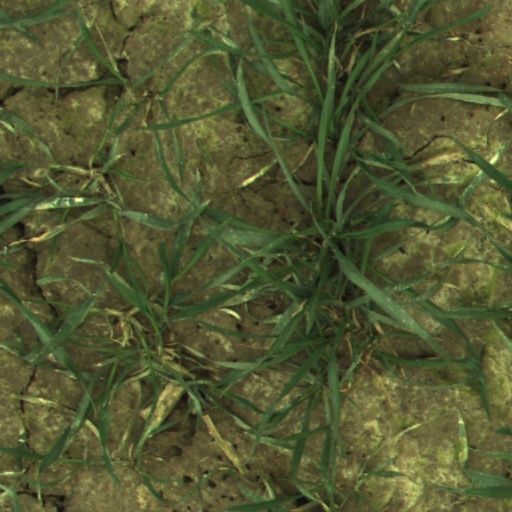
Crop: wheat